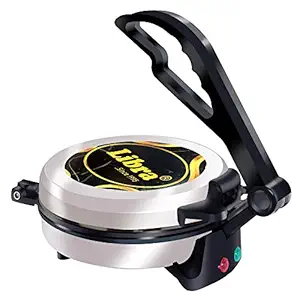
Libra Roti Maker Electric Automatic | chapati Maker Electric Automatic | roti Maker Machine with 900 Watts for Making Roti/Chapati/Parathas - Stainless Steel
Category: Home&Kitchen
Price: 1999 (list price: 2999)
Rating: 4.4 (388 ratings)
About this product: Libra Roti Maker electric automatic has bakelite handles and housing which are strong and sturdy for long life operation. Libra Chapati maker electric automatic is also safe to use because of heat resistant bakelite handles.|Libra Roti Maker electric automatic can not only be used to make Roti / Chapati but also can be used to make Parathas , Dosa and even paneer tikkas. The Libra Chapati Maker electric automatic is a versatile product and is very handy in every kitchen.|Libra Roti Maker electric automatic makes fluffy Rotis. To do so , we need SOFTER dough then normal dough. The proportion should be 1 cup of water with 2 cups of dough. The results are better with maida and packed Atta. For other Atta please seive the atta and then use for best results. Despite all, if you are unable to prepare the Chapati in the chapati maker electric automatic , please do not hesitate to call the help line, they shall assist you with the process.|Libra Roti maker electric automatic is strongly packed with thermocole and strong corrugated box. Thus the Libra Chapati Maker electric automatic reaches to you very safely. You can also reach customer care at any time for further assistance with the product.|Libra Roti Maker electric automatic is made with Stainless Steel Housing. So you do not need to worry about the rusting. The Libra Chapati maker electric automatic has Non stick coated heating plates with an 8 inch diameter which makes the process of Roti and Chapati Making very easy.|Libra Roti Maker electric automatic has double indicator lamps. One indicator lamp indicates the power supply whereas the other indicator lamp is for the thermostatic control which goes on/off as soon as the temperature is achieved. Libra Chapati Maker electric automatic saves electricity as well besides maintaining temperature.